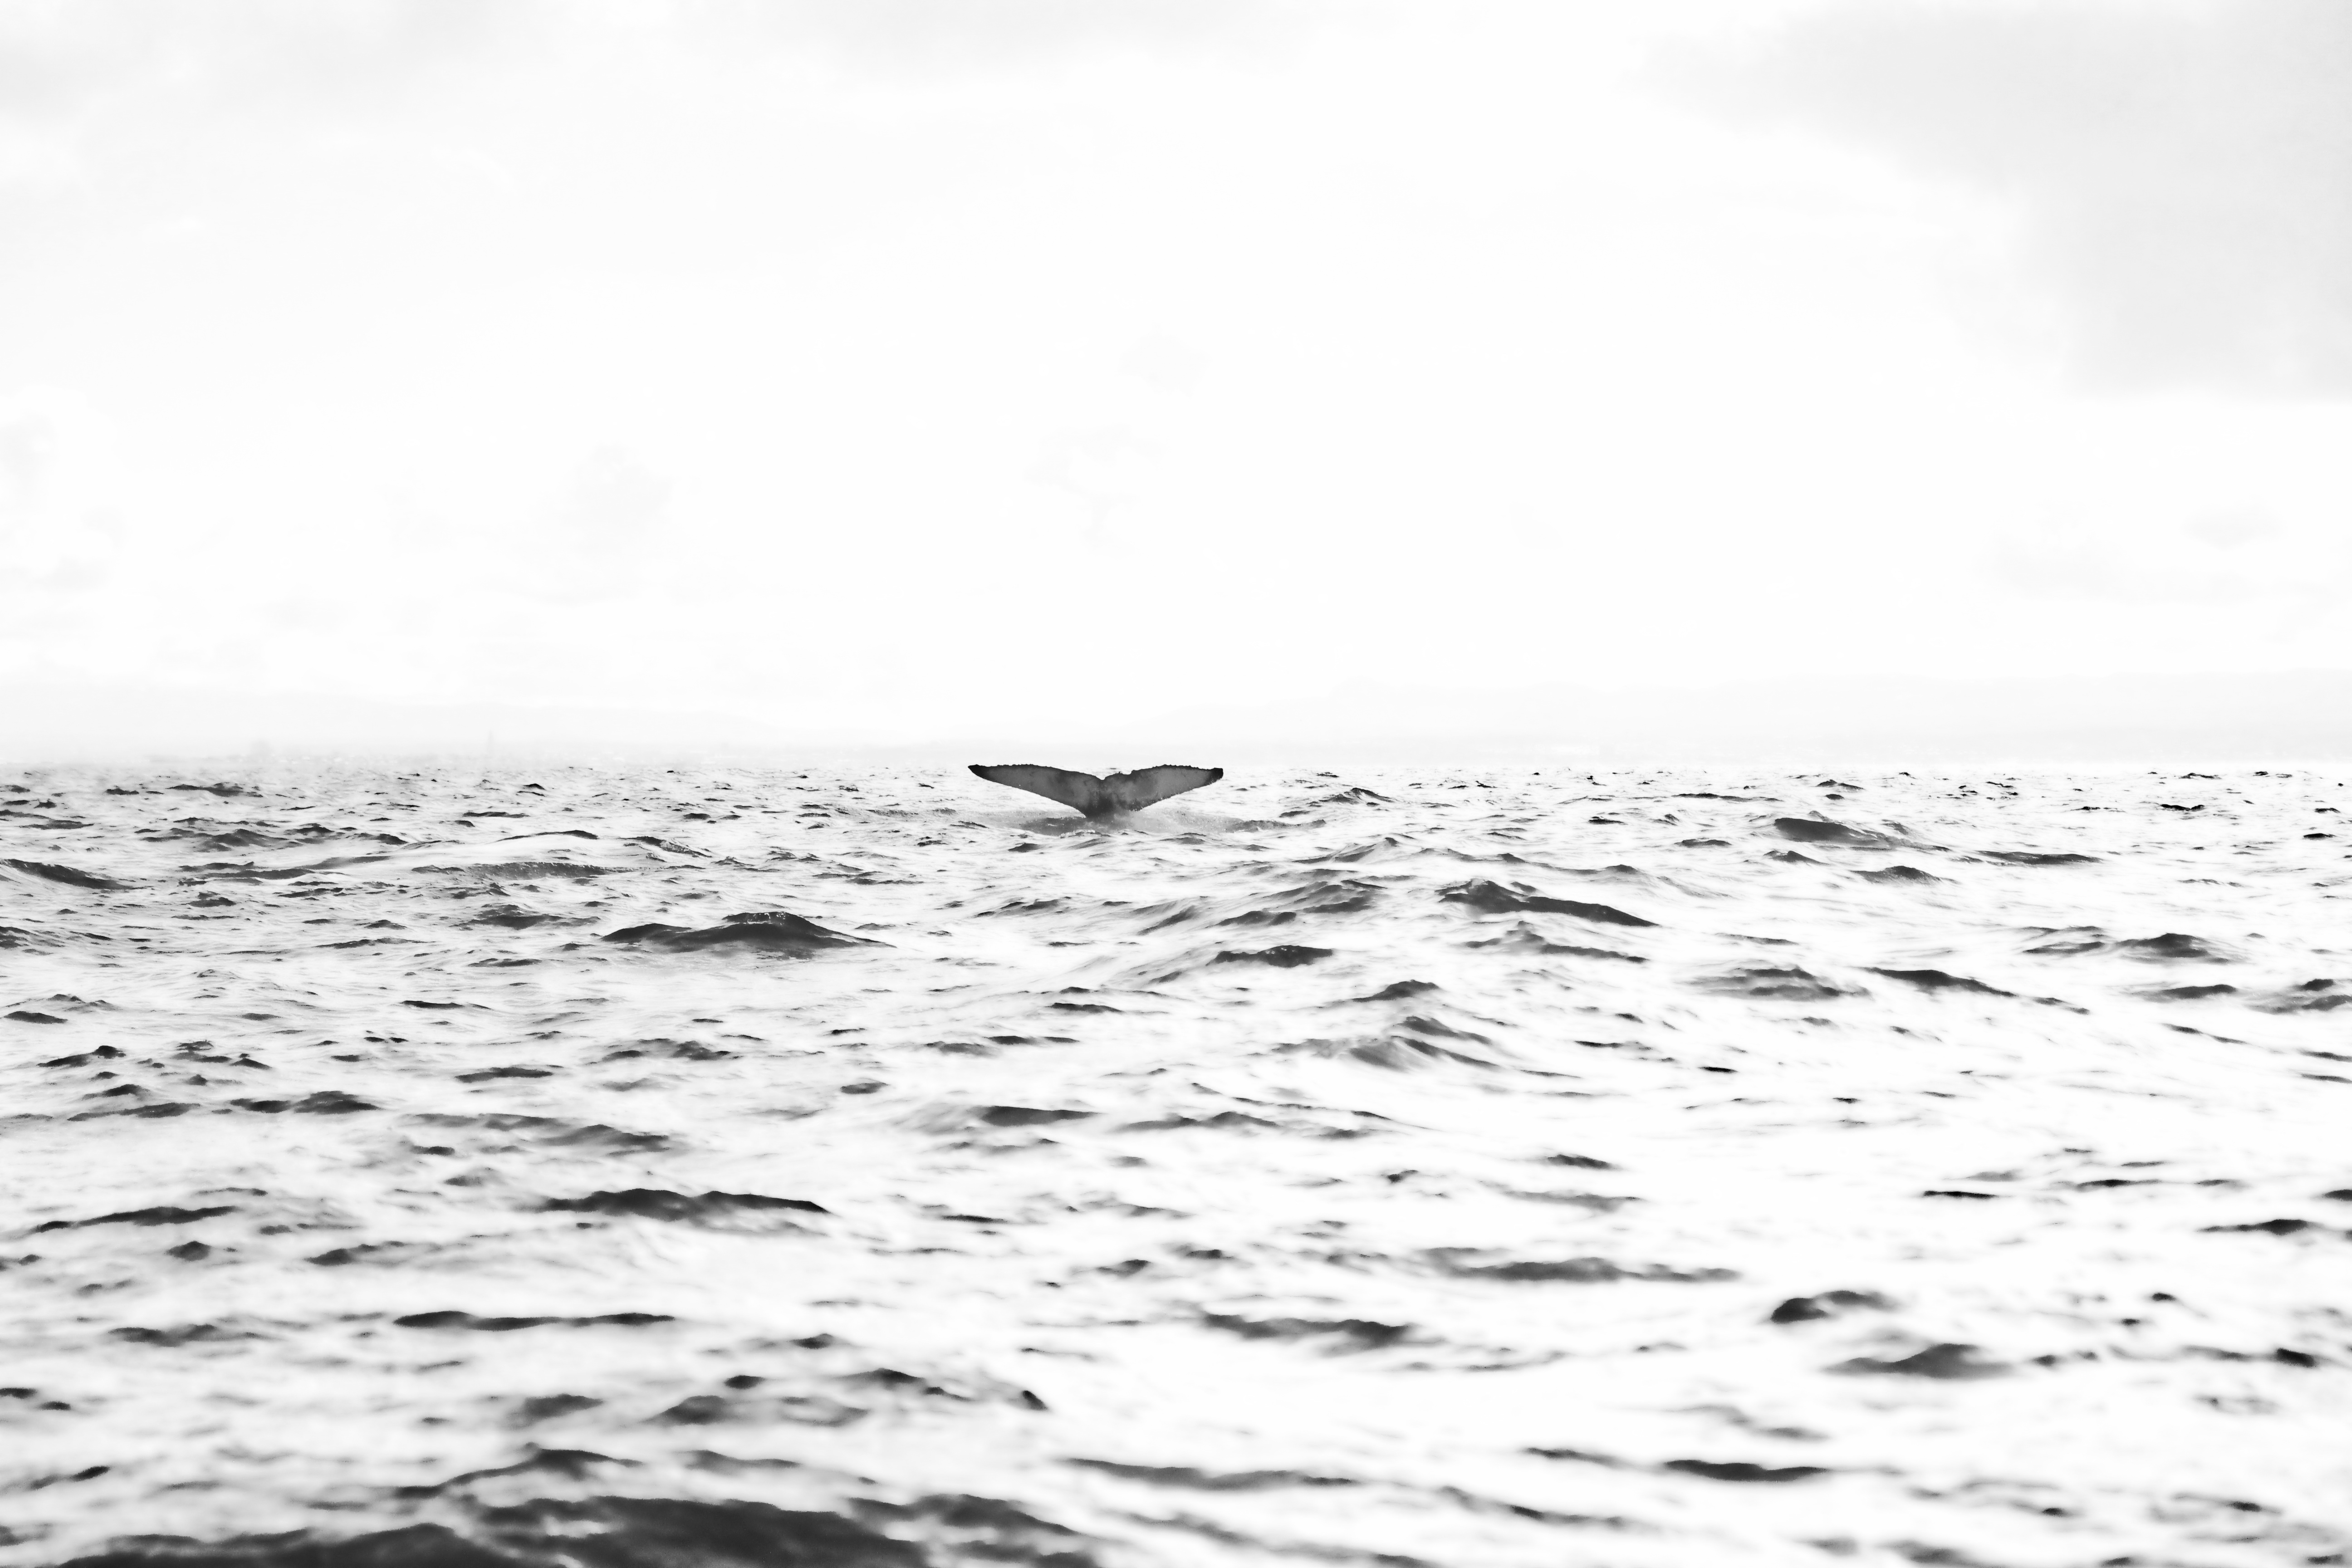
sea, coast, ocean, horizon, black and white, wave, arctic, monochrome, tundra, monochrome photography, wind wave